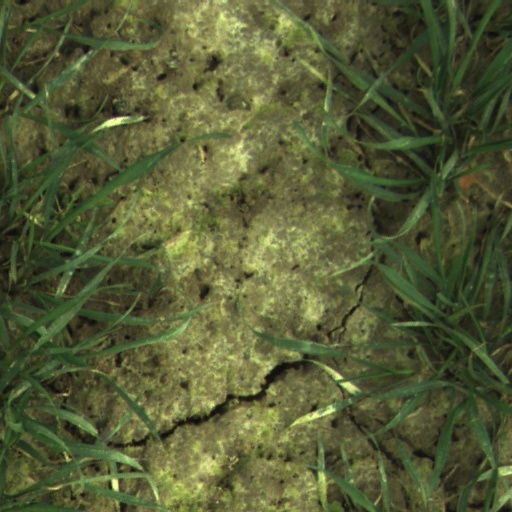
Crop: wheat